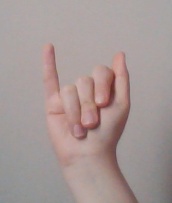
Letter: meem